Southern three-banded armadillo

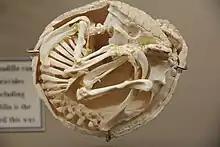
Three banded armadillo skeleton rolled in a ball (Museum of Osteology)

The southern three-banded armadillo , also known as La Plata three-banded armadillo or Azara's domed armadillo, is an armadillo species from South America. It is found in parts of northern Argentina, southwestern Brazil, Paraguay and Bolivia, at elevations from sea level to .